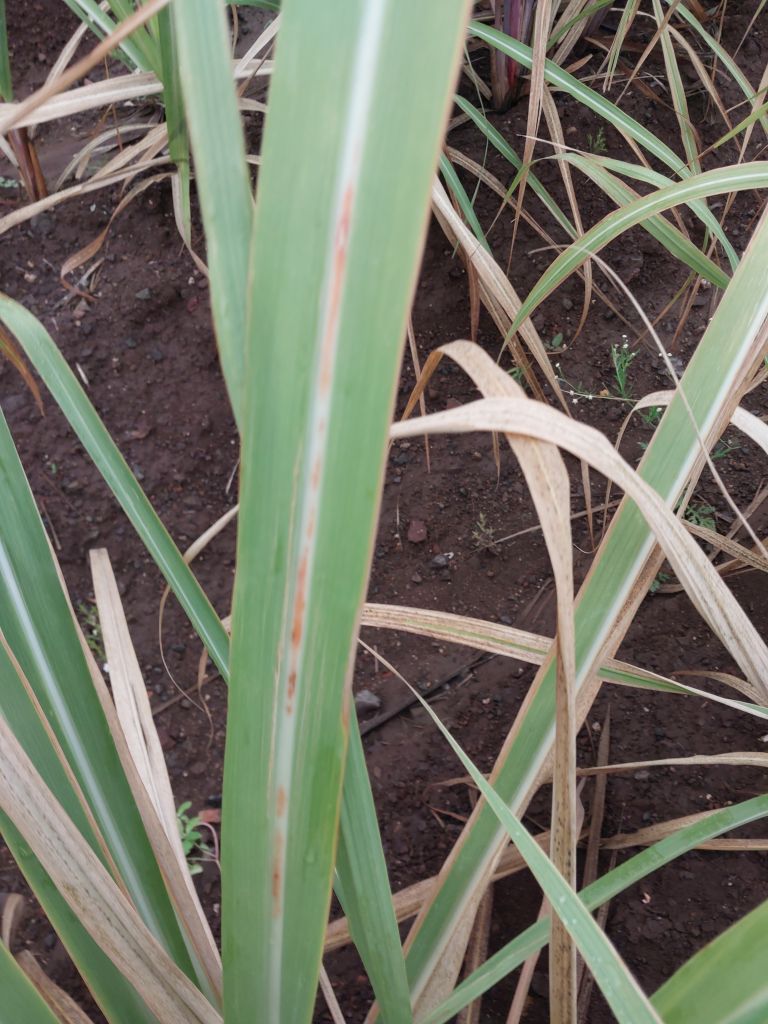
Label: Brown Spot